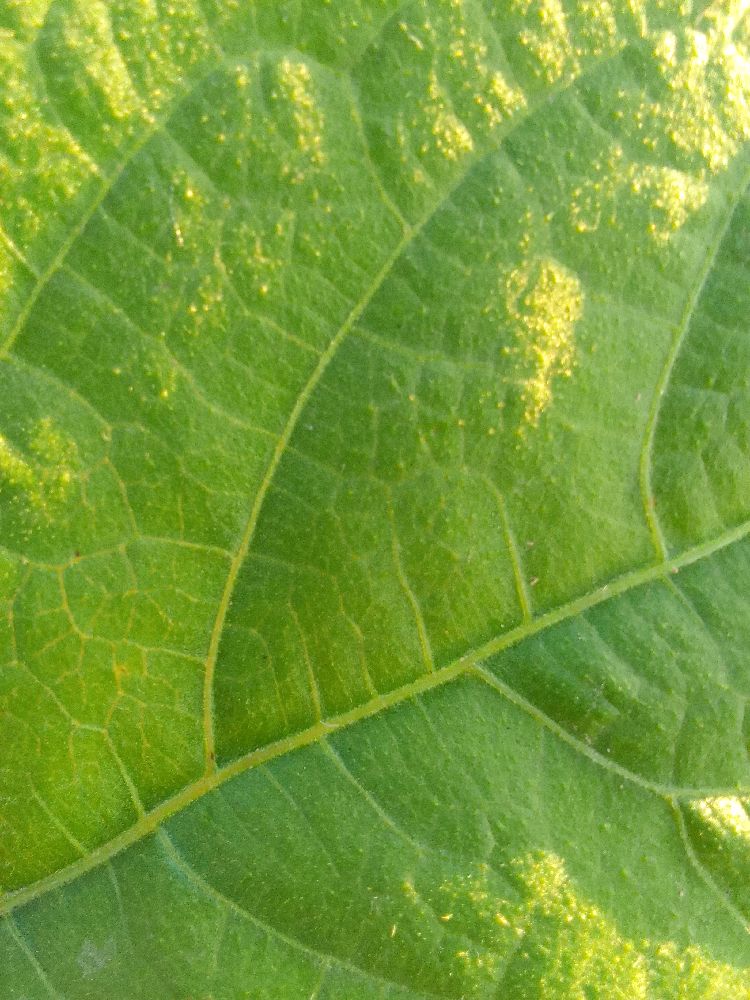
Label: healthy